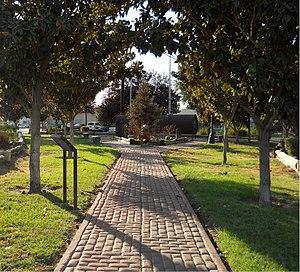
Ceci est la liste des lieux historique inscrits sur le registre national dans le comté de Fresno en Californie.